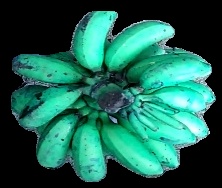
Variety: rasbale
Grade: grade3